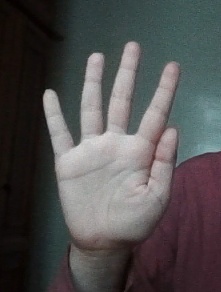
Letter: sheen